Attack on the United States embassy in Baghdad

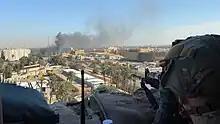
Soldiers from the U.S. Army's 25th Infantry Division maintain overwatch of the embassy protests from FOB Union III, Green Zone, 31 December 2019

On 31 December 2019, after a funeral was held for the Kata'ib Hezbollah militiamen that were killed by the prior U.S. airstrikes, an angry mob of dozens of Iraqi Shiite militiamen and their supporters marched through the perimeters of Baghdad's heavily fortified Green Zone, marched down Kindi Street, and surrounded an entrance to the U.S. embassy compound. According to the Associated Press, Iraqi security forces did not attempt to stop the mob and permitted them to pass a security checkpoint.